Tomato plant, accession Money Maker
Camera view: vertical (180 deg); turntable rotation: 300 degrees
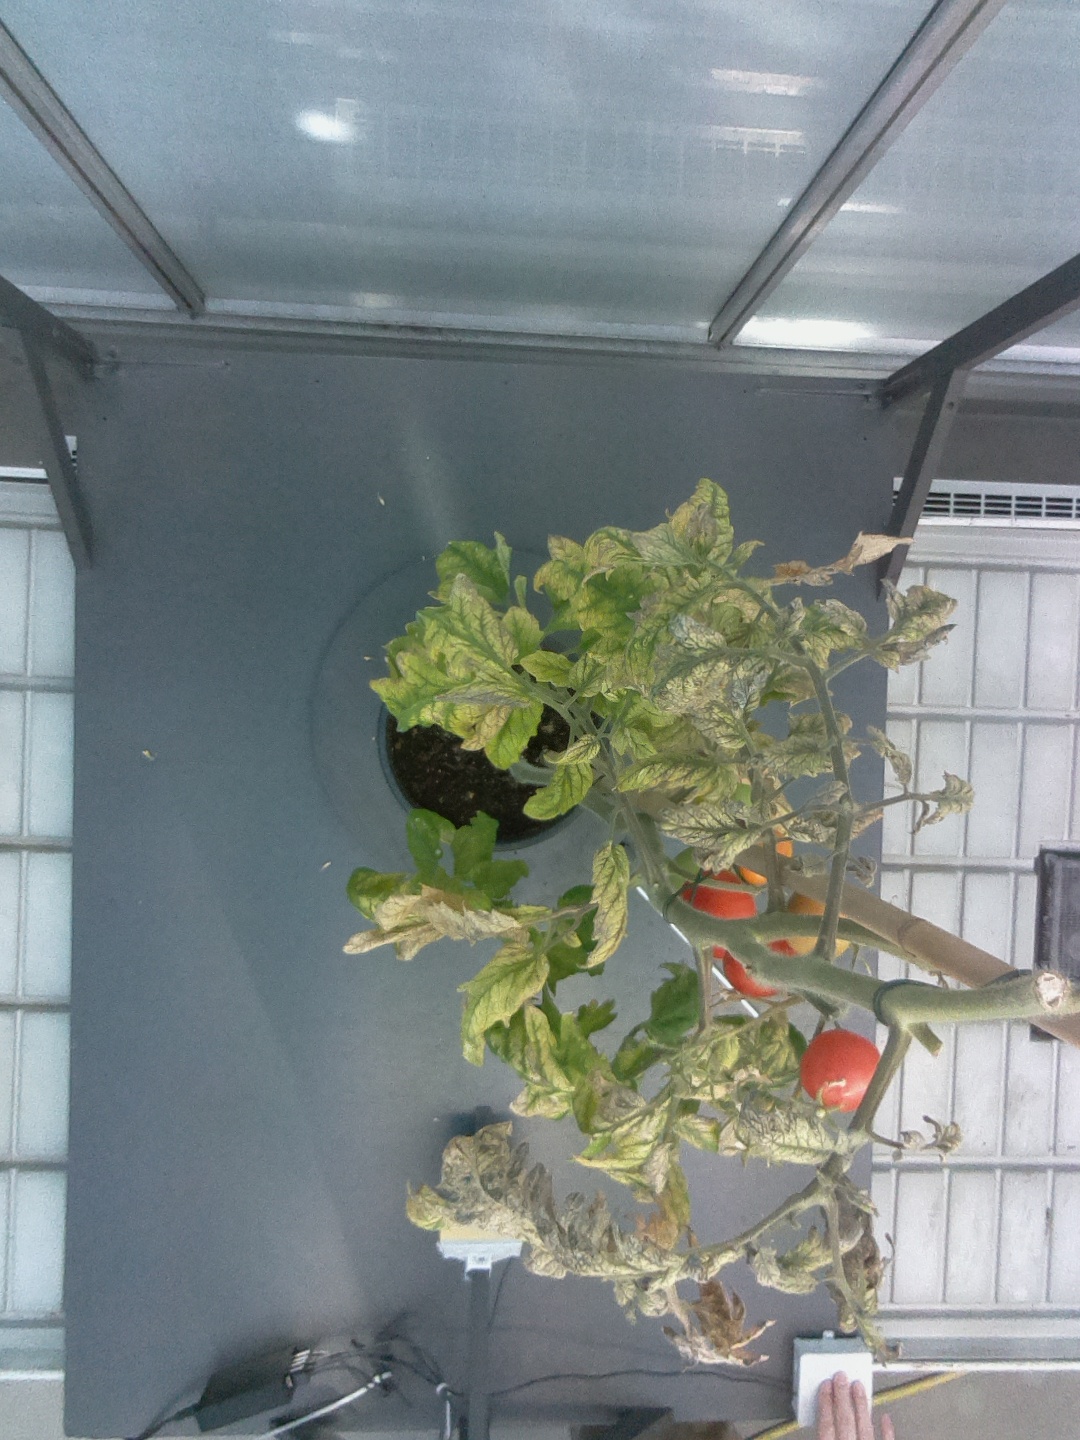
BBCH growth stage 84: 40%-50% of fruits show typical fully ripe color